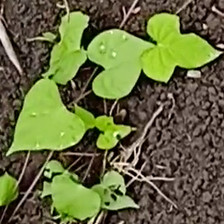
Weed species: Obscure_morning _glory(Ipomoea obscura)